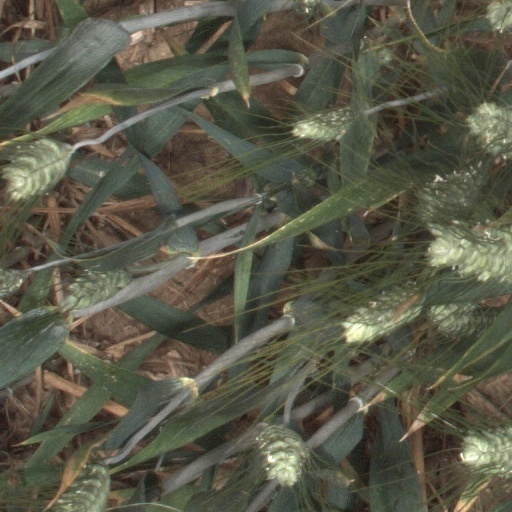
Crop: wheat